Mattress World of Michigan

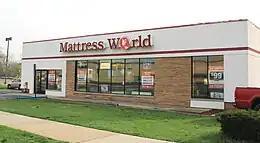
Mattress World store, Livonia, Michigan

Mattress World, Inc. or Mattress World of Michigan was a mattress retail chain in Michigan and Indiana in the Midwestern United States. Its headquarters were in Genoa Township, Michigan. Stores were usually freestanding and located in bedroom communities instead of big box store corridors.